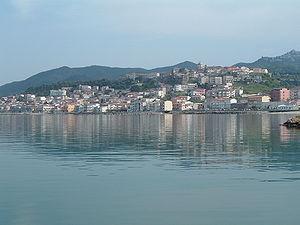
Cariati est une commune de la province de Cosenza, dans la région de Calabre, en Italie.